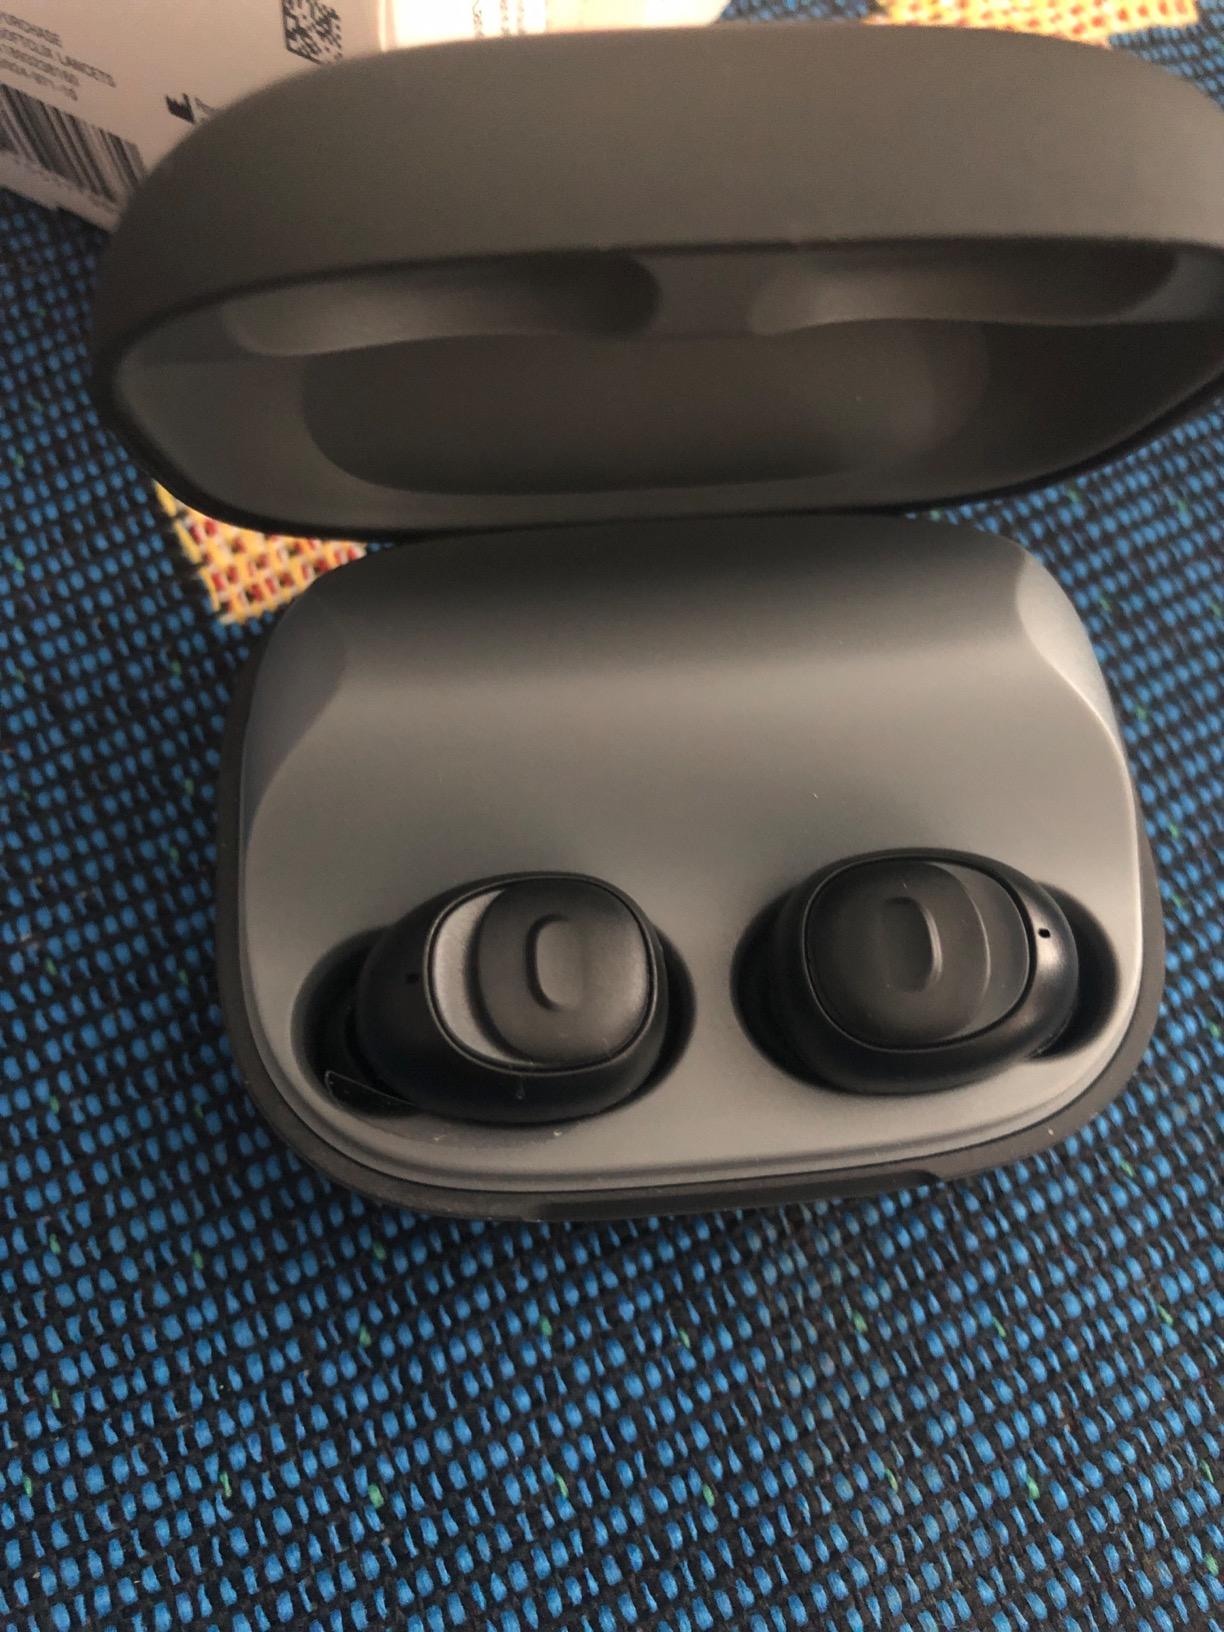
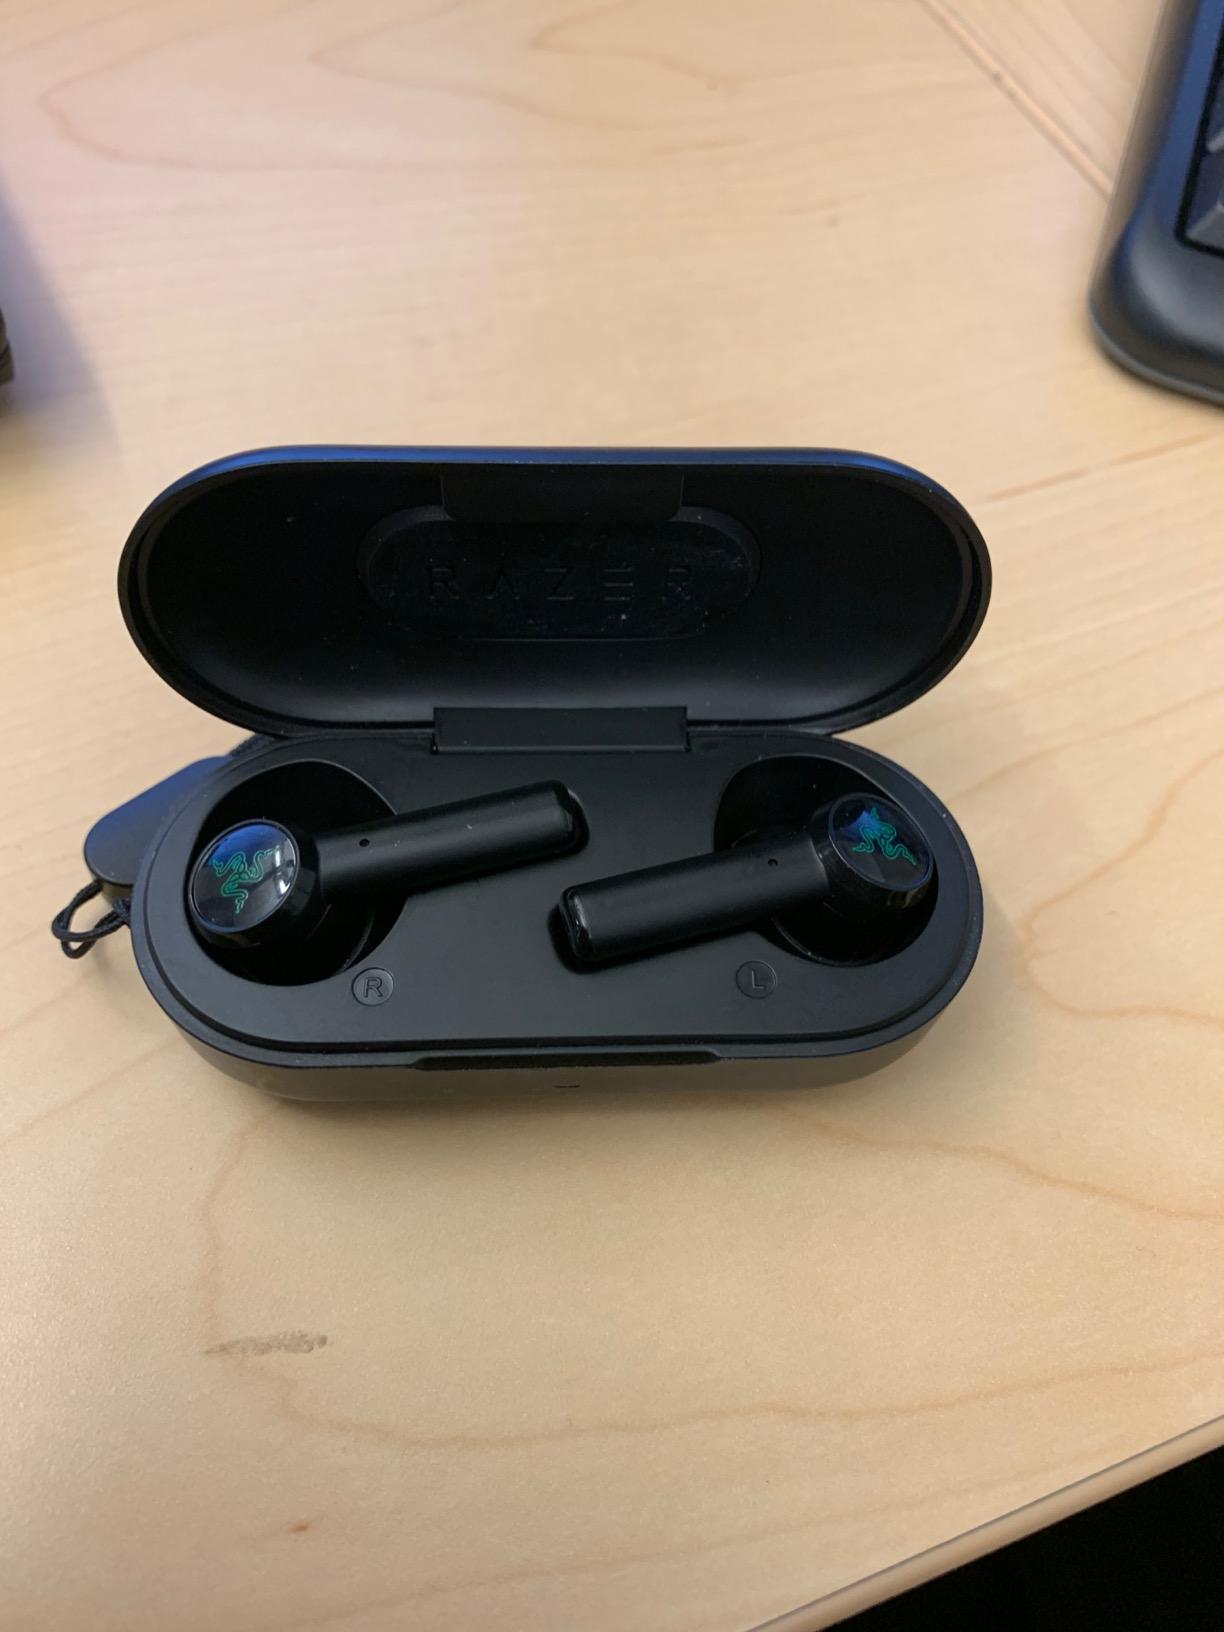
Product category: earbuds
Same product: no